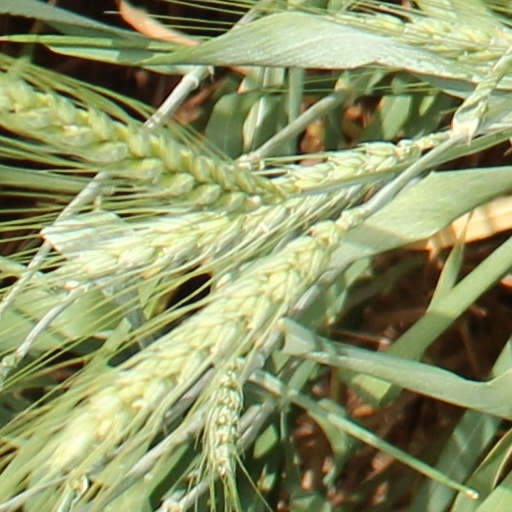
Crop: wheat